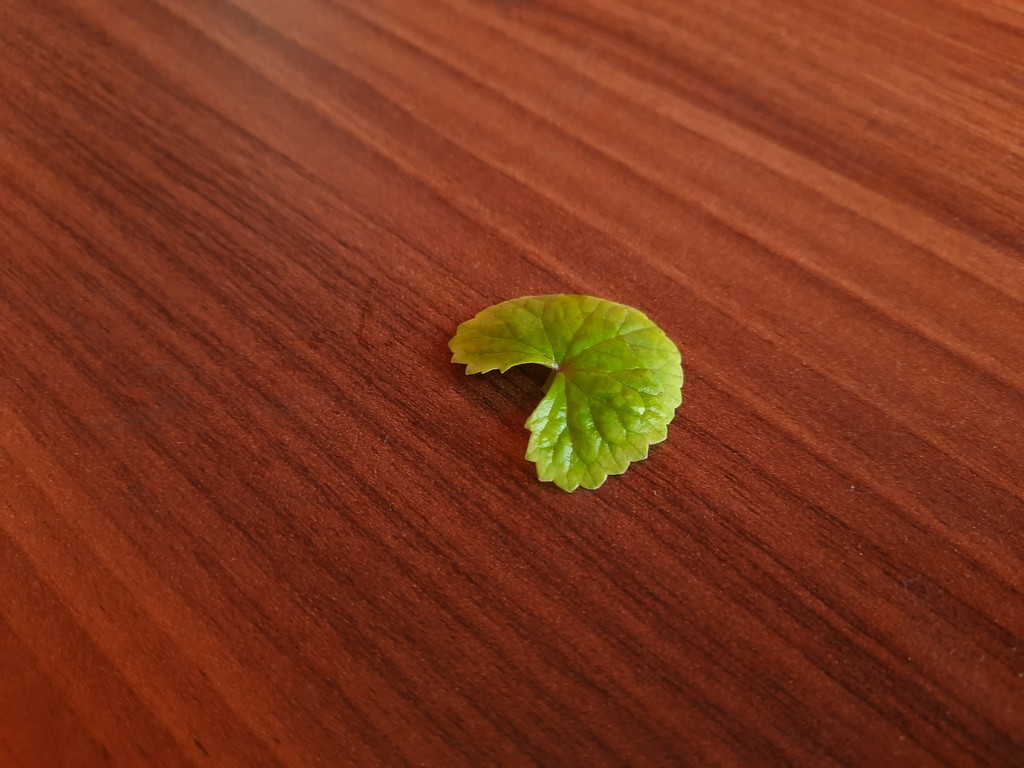
Label: Healthy